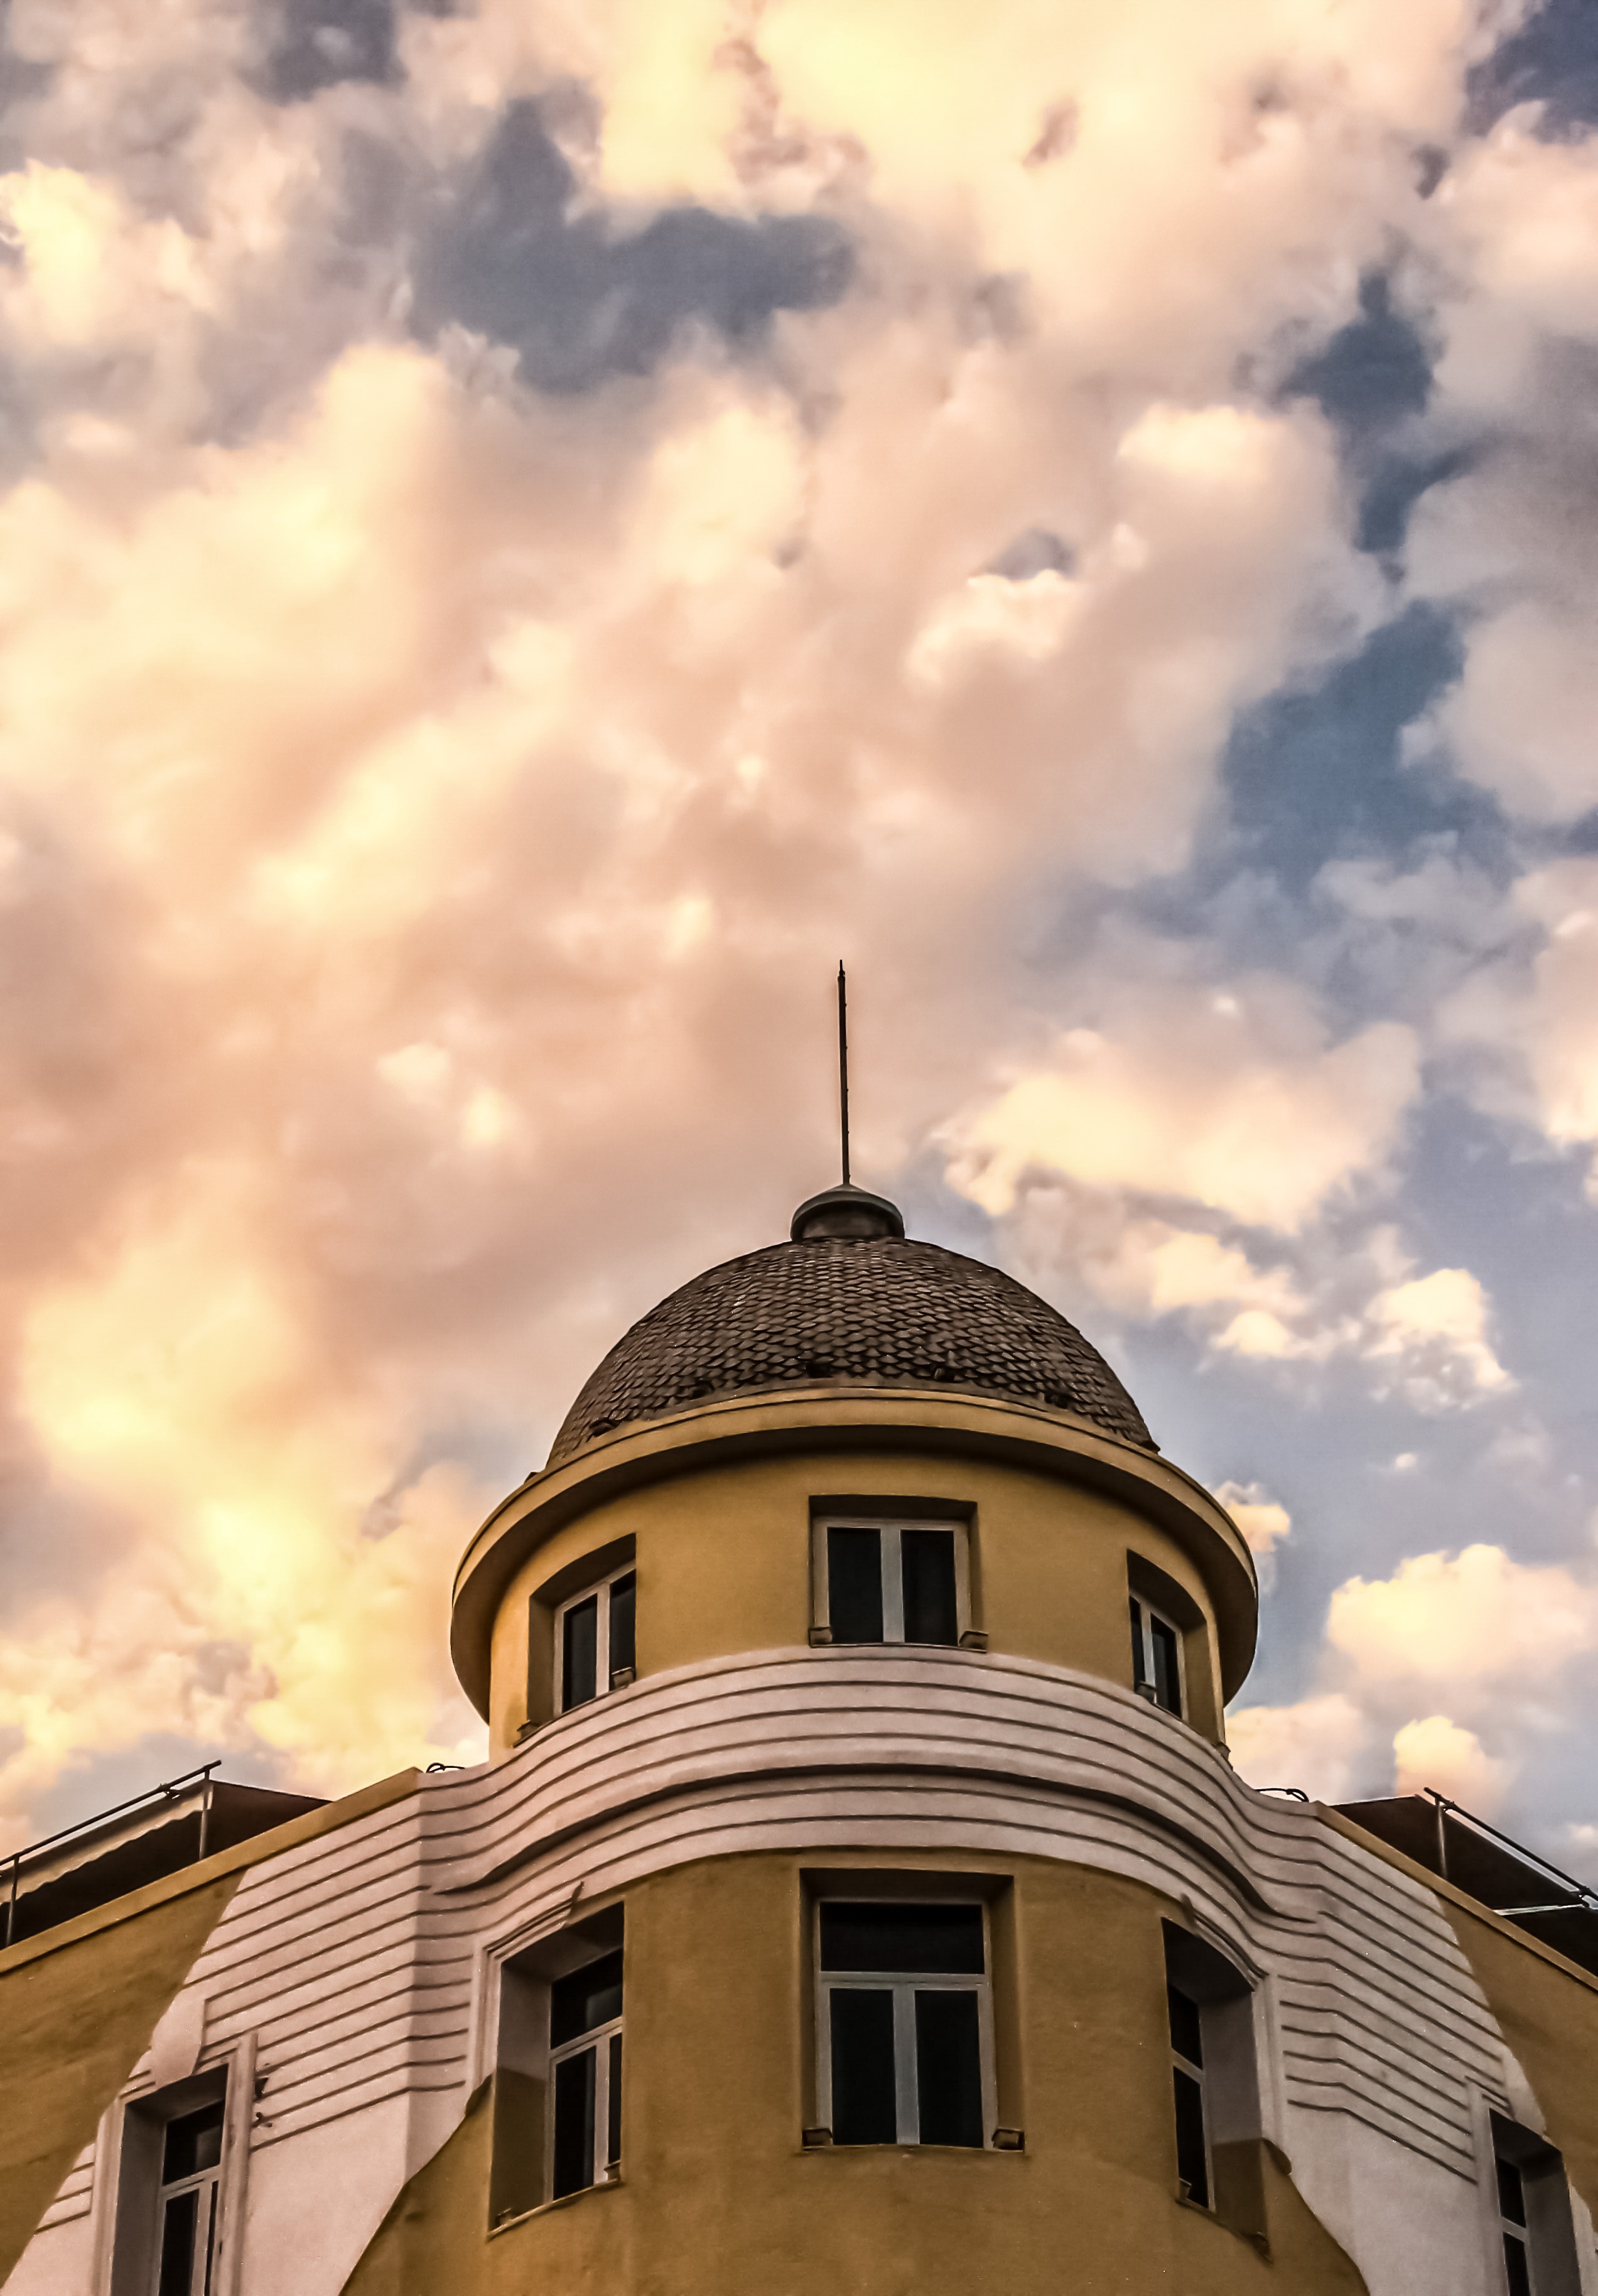
cloud, architecture, sky, sunlight, building, evening, tower, landmark, church, place of worship, clouds, greece, afternoon, volos, magnesia, thessaly, university of thessaly